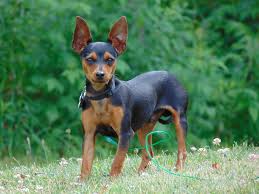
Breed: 561-n000127-miniature_pinscher